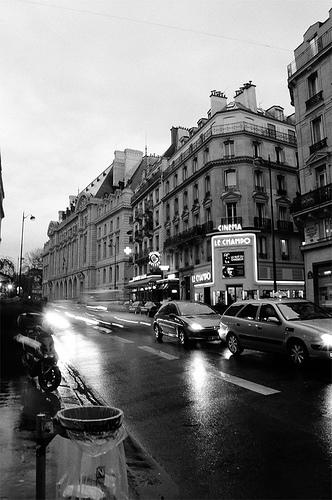
Weather: rain or strom